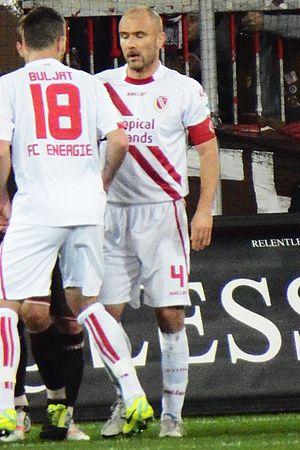
Ivica Banović est un footballeur international croate né le 2 août 1980 à Zagreb en Croatie. Il évolue actuellement comme milieu de terrain pour le FC Energie Cottbus en Bundesliga.